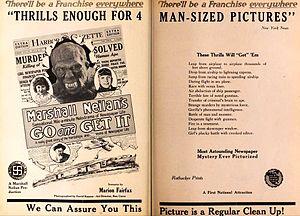
Le Système du Docteur Ox est un film muet américain de Marshall Neilan et Henry Roberts Symonds, sorti en 1920.